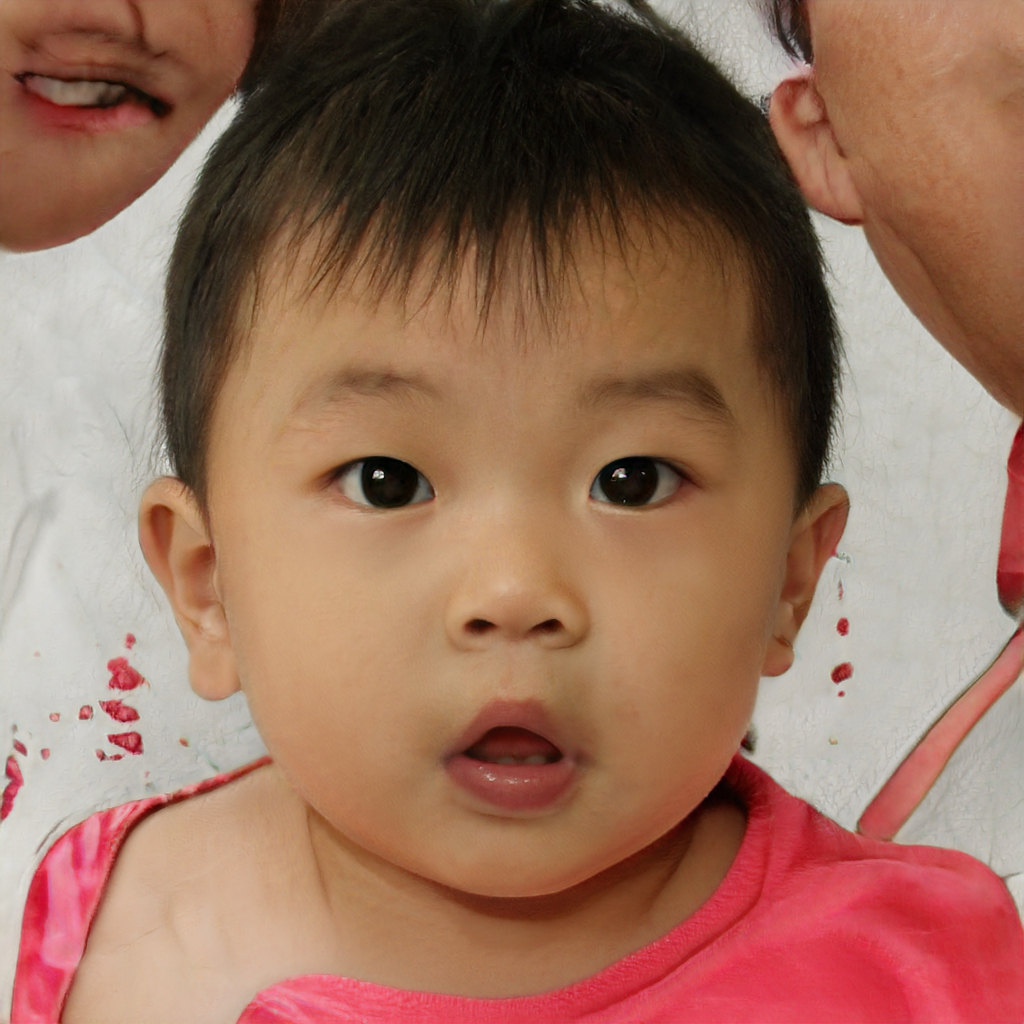
Label: No Watermark